Yvelines's 9th constituency

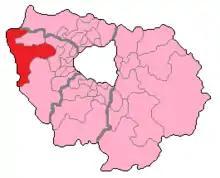
Yvelines' 9th Constituency shown within Île-de-France

The 9th constituency of Yvelines is a French legislative constituency in the Yvelines "département".